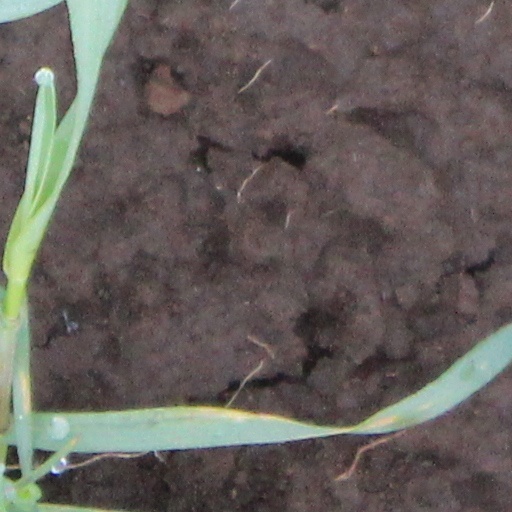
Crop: wheat